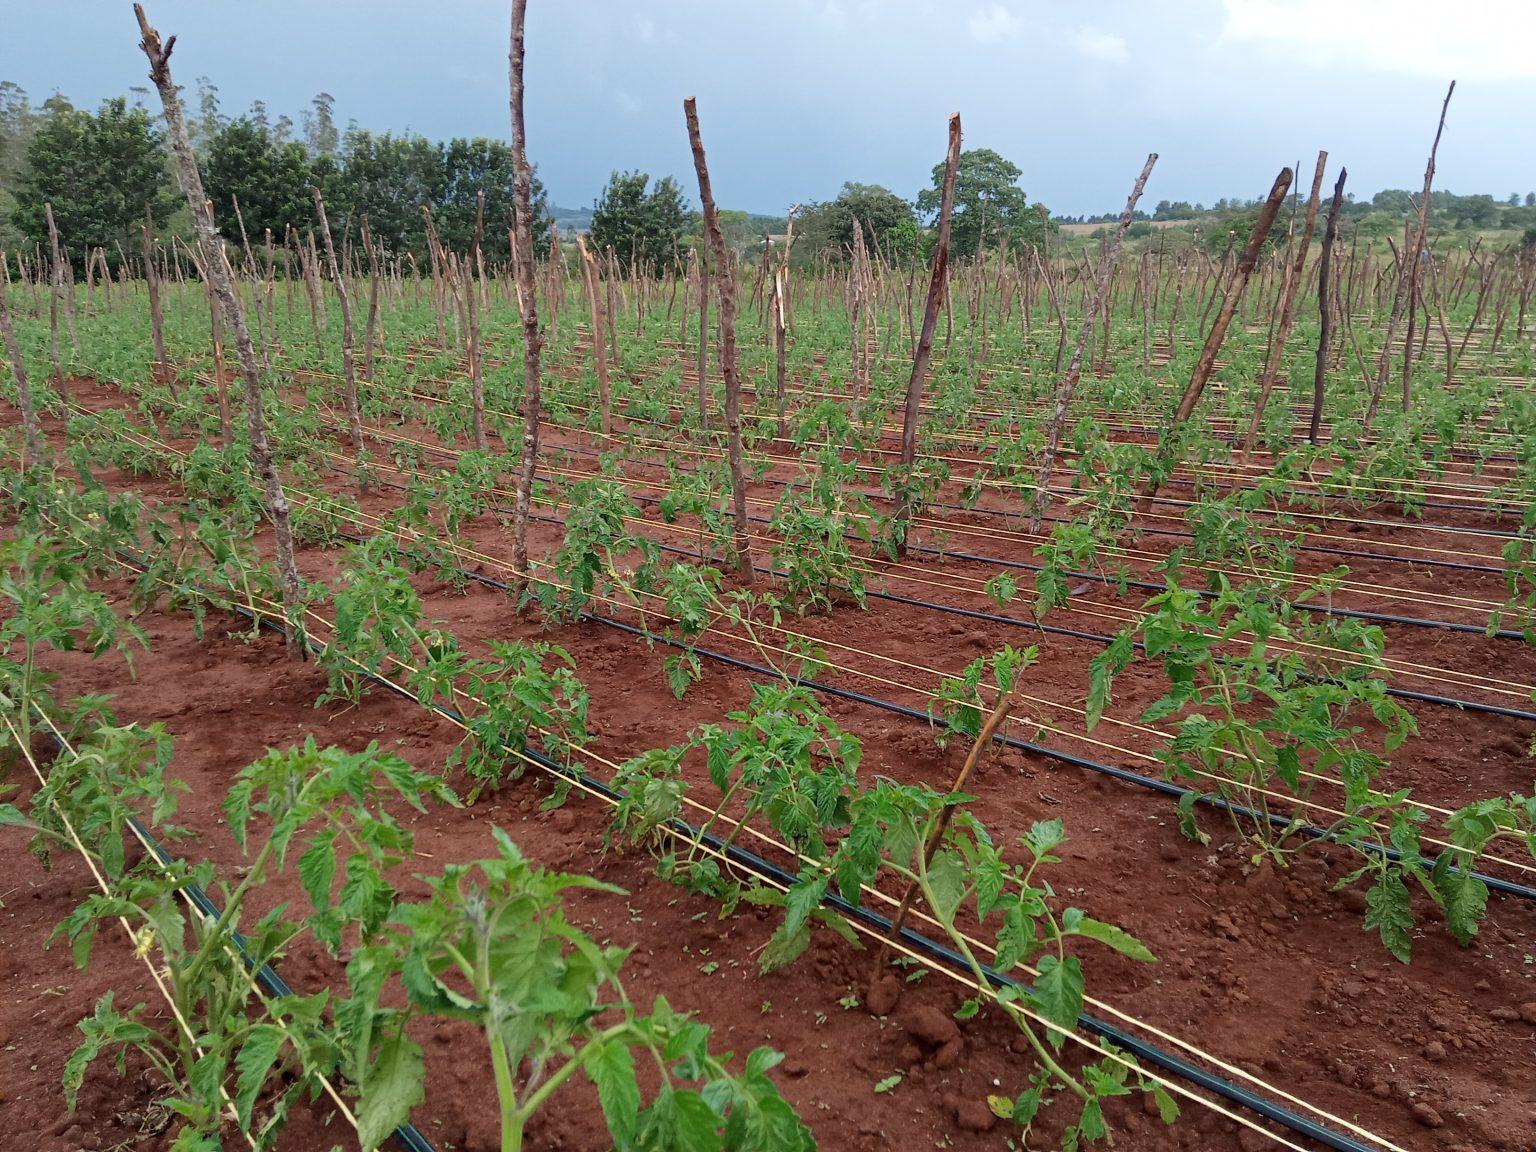
Shamba la nyanya linaonekana likistawi, na mimea midogo imepandwa kwenye udongo mwekundu . Kila mmea una mti mdogo,unaounga  mkono. Mfumo wa  umwagiliaji wa matone, umewekwa kwenye mistari ukionyesha kilimo cha kisasa.